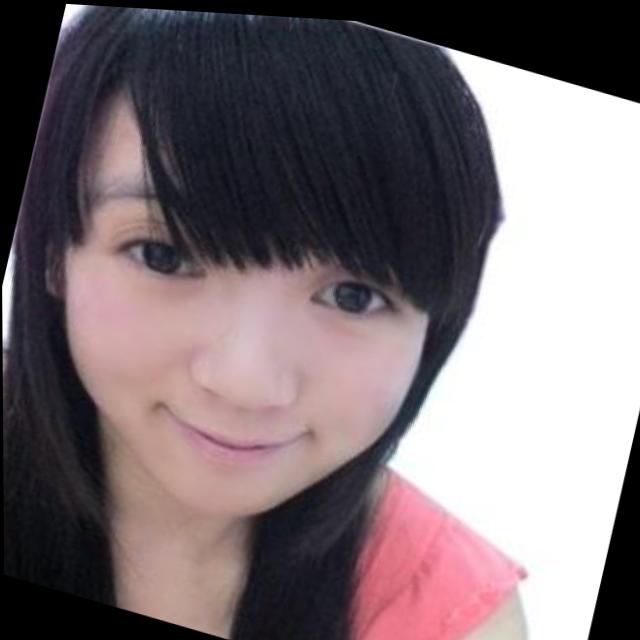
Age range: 21-44